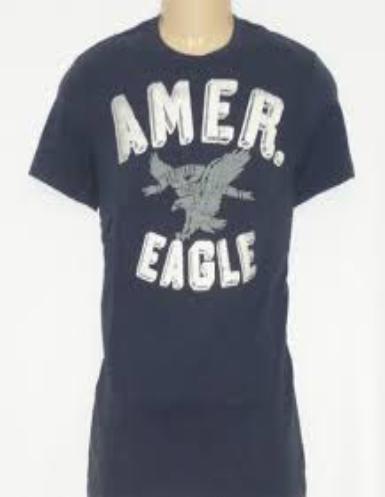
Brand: American Eagle
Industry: Clothes